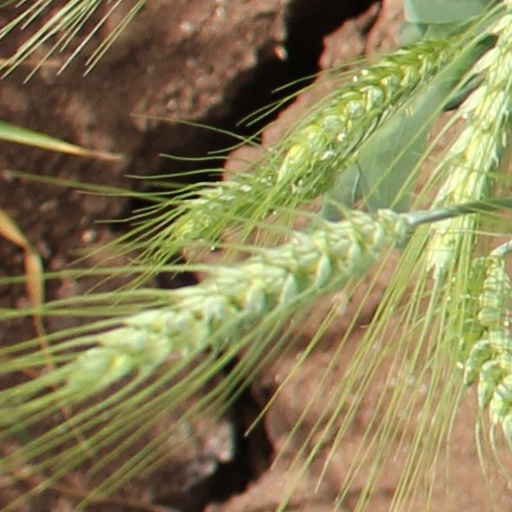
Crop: wheat